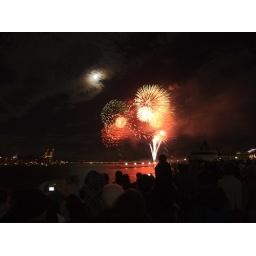
Used the roof of a car as my tripod, in front of Te Papa